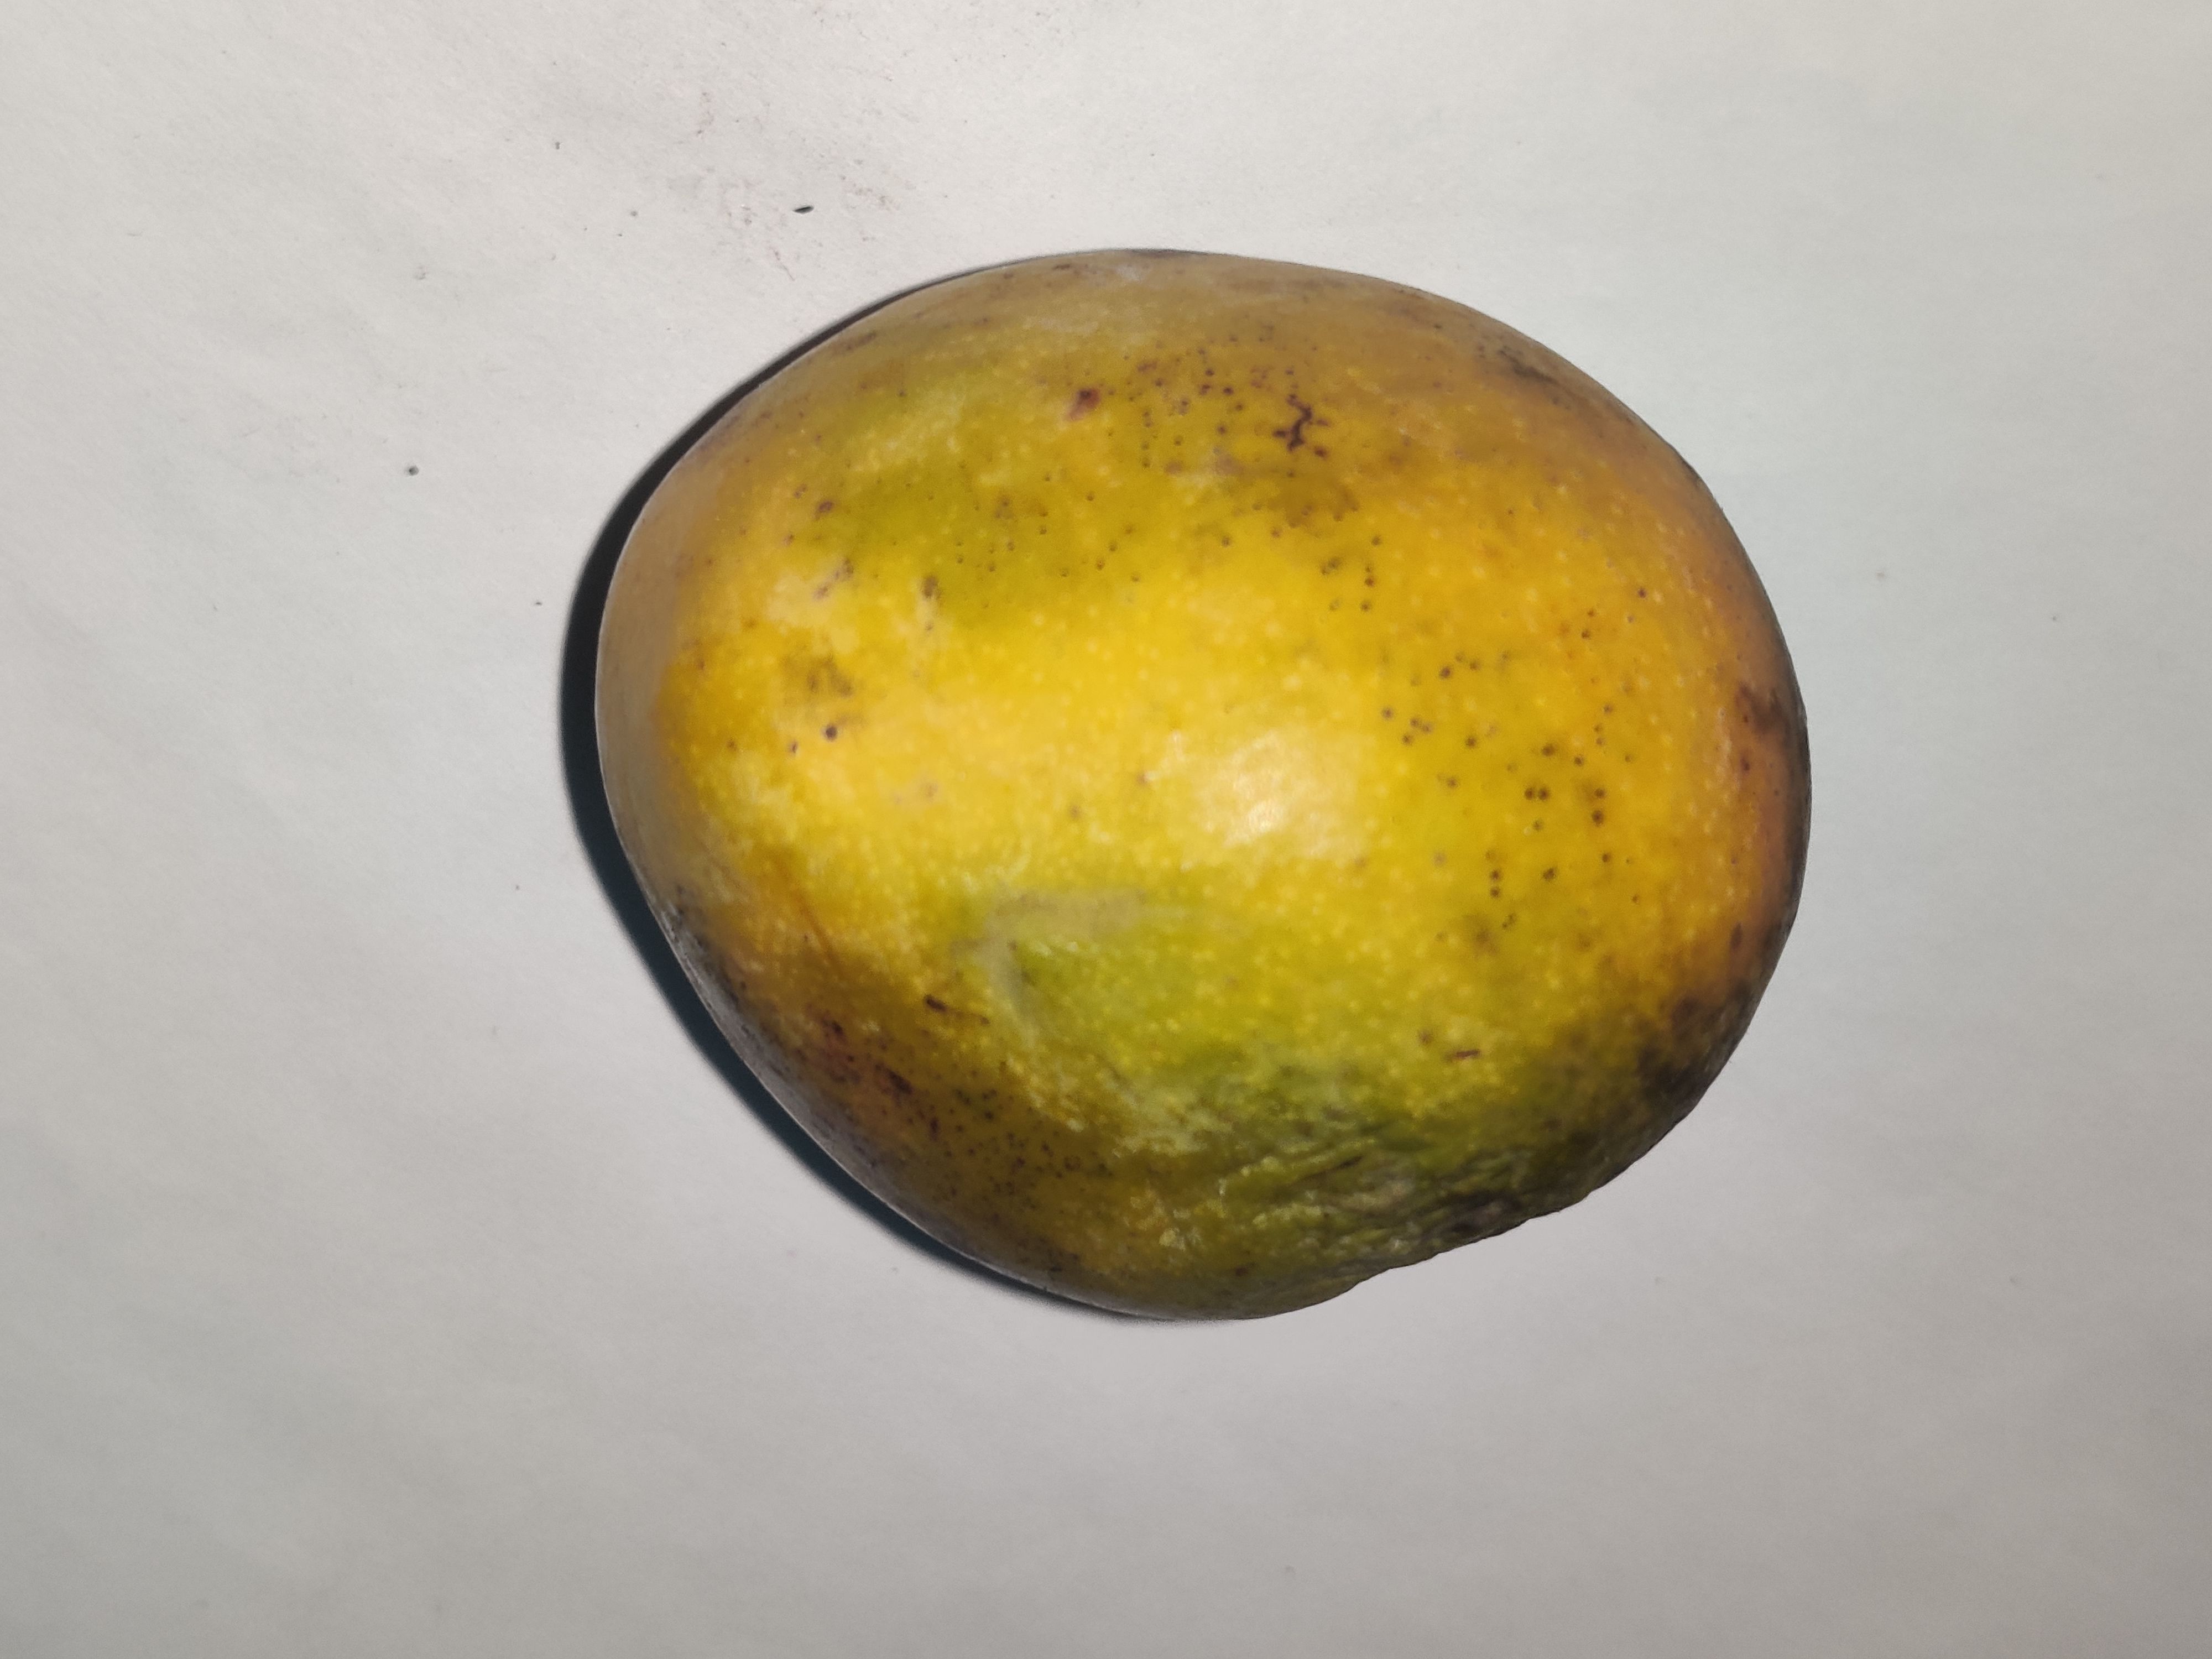
Fruit: mango
Grade: 3rd-grade